Polskie Górnictwo Naftowe i Gazownictwo

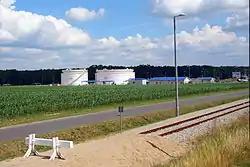
PGNiG Terminal in Wierzbno

In 1996, the company was transformed into a joint-stock company, owned by the state treasury. In 2004, PGNiG Przesyl Sp. z.o.o. (today OGP GAZ-SYSTEM S.A.) was established and became the first step in transforming the company's ownership structure. In 2005, PGNiG was listed on the Warsaw Stock Exchange.